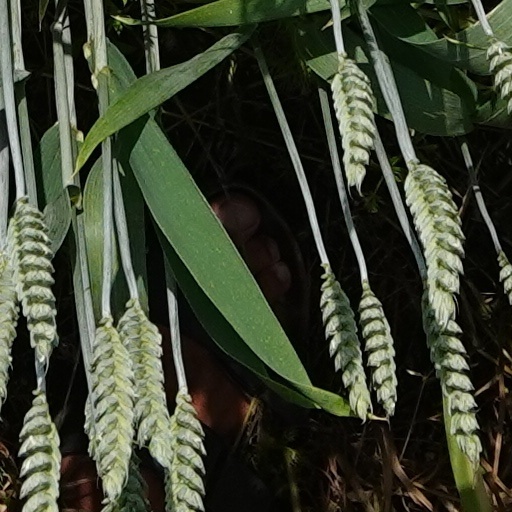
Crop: wheat